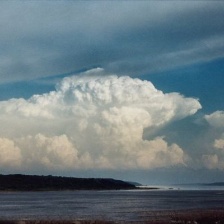
Cloud type: Altostratus